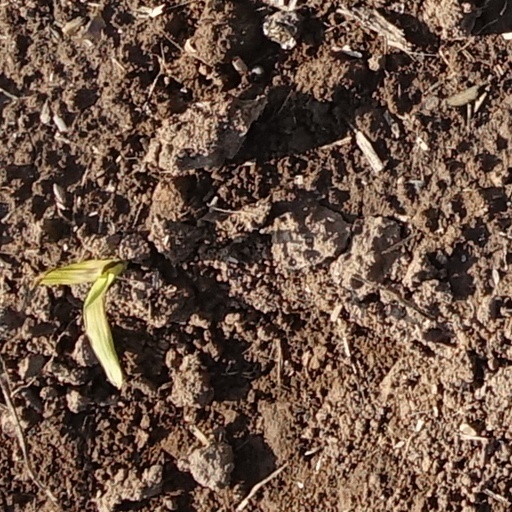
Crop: wheat